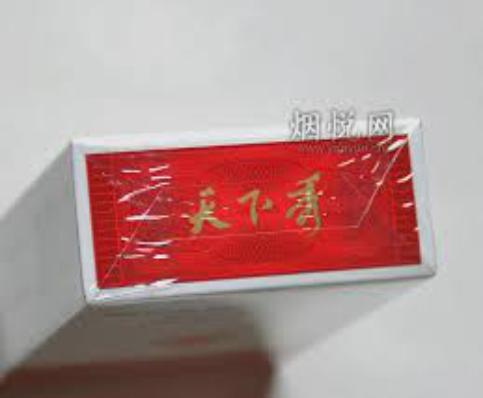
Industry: Necessities